Dama gazelle

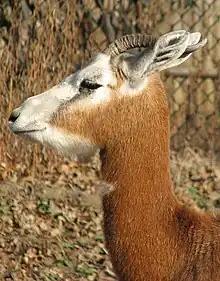
Close-up of the head of a mhorr gazelle ("N. d. mhorr")

The dama gazelle is white with a reddish-brown head and neck. Both sexes usually have medium-length ringed horns curved like an "S". Males' horns are about long, while females' horns are much shorter. The head is small with a narrow muzzle, and the eyes are relatively large. It has a longer neck and longer legs than most gazelles. It is between tall at the shoulder, weighs between , and has a lifespan up to 12 years in the wild or 18 in captivity. A few days following birth, dama young are strong enough to follow the herd, and after a week, they are able to run as fast as the adults. The dama gazelle is considered the largest species of gazelle, with incredibly long legs, which provide extra surface area to dissipate heat, one of the many ways it stays cool in its hot desert environment. It also tends to need more water than some of its desert relatives, but it can withstand fairly long periods of drought. Unlike many other desert mammals, the dama gazelle is a diurnal species, meaning it is active during the day. Always on the alert, the dama gazelle uses a behavior called pronking to warn herd members of danger. Pronking involves the animal hopping up and down with all four of its legs stiff, so that its limbs all leave and touch the ground at the same time. Males also establish territories, and during breeding season, they actively exclude other mature males. They mark their territories with urine and dung piles and secretions from glands near their eyes.